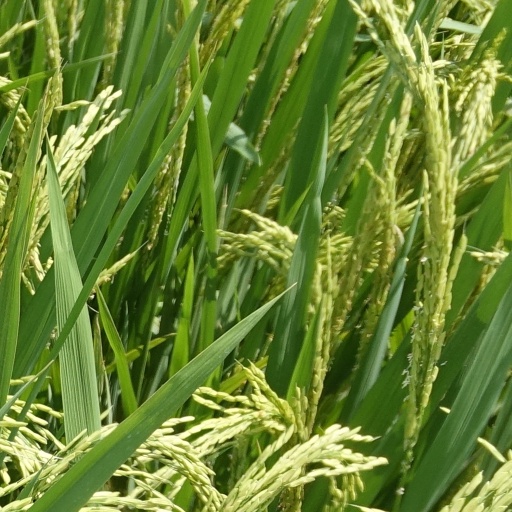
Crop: rice